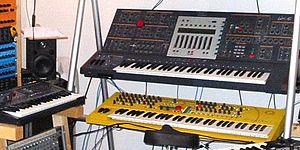
Waldorf Music GmbH est une entreprise allemande créée en 2006 qui fabrique des synthétiseurs. Elle a succédé à l'entreprise Waldorf Electronics GmbH initialement créée en 1988 mais qui avait dû mettre fin à ses activités en 2004.